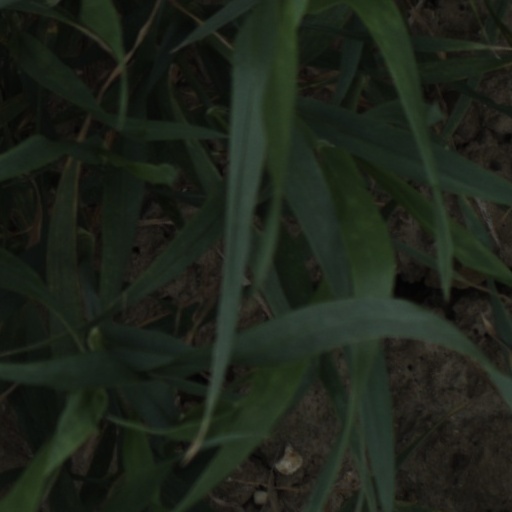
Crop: wheat